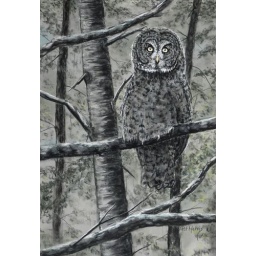
A great gray owl that watched me from a tree in Vermont in August 2009 at dusk...